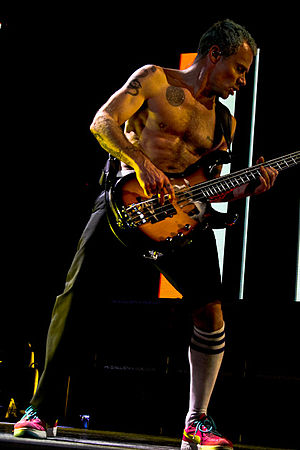
Michael Balzary
Michael Peter Balzary med kunstnernavnet Flea, er en australsk bassist i bandet Red Hot Chili Peppers.